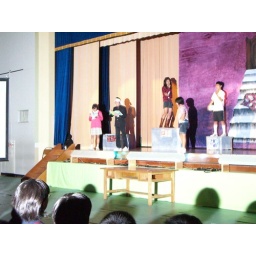
Ok, the important thing in this picture is - see the girl on the box kind of in the background. Not a Girl.